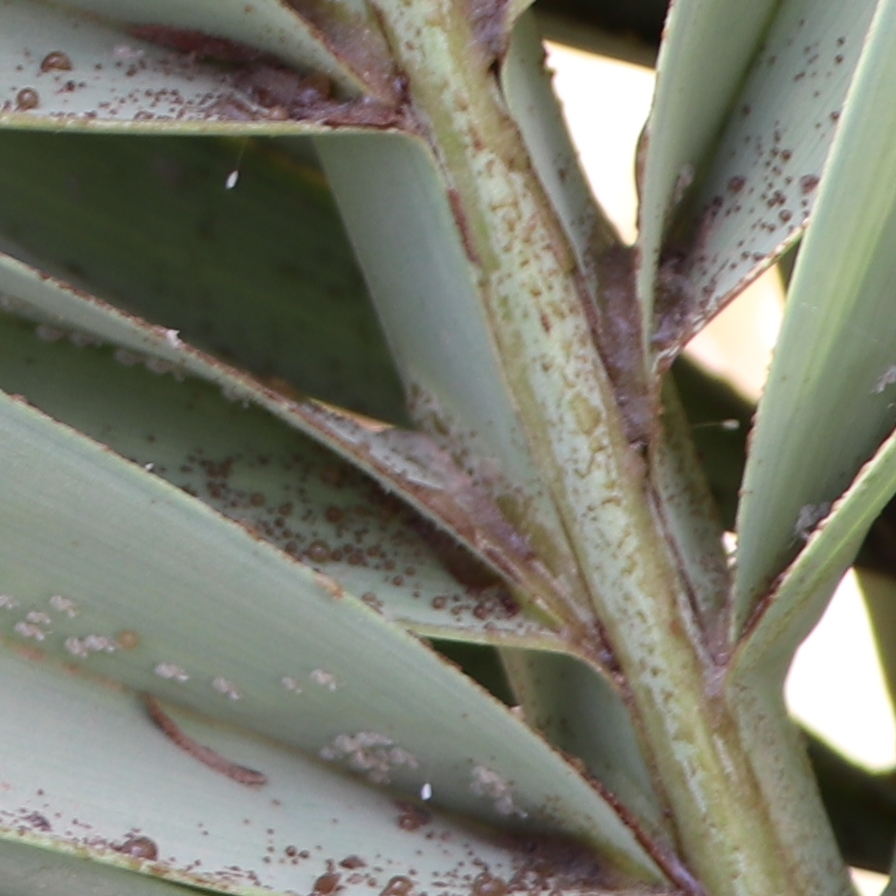
Label: Dubas